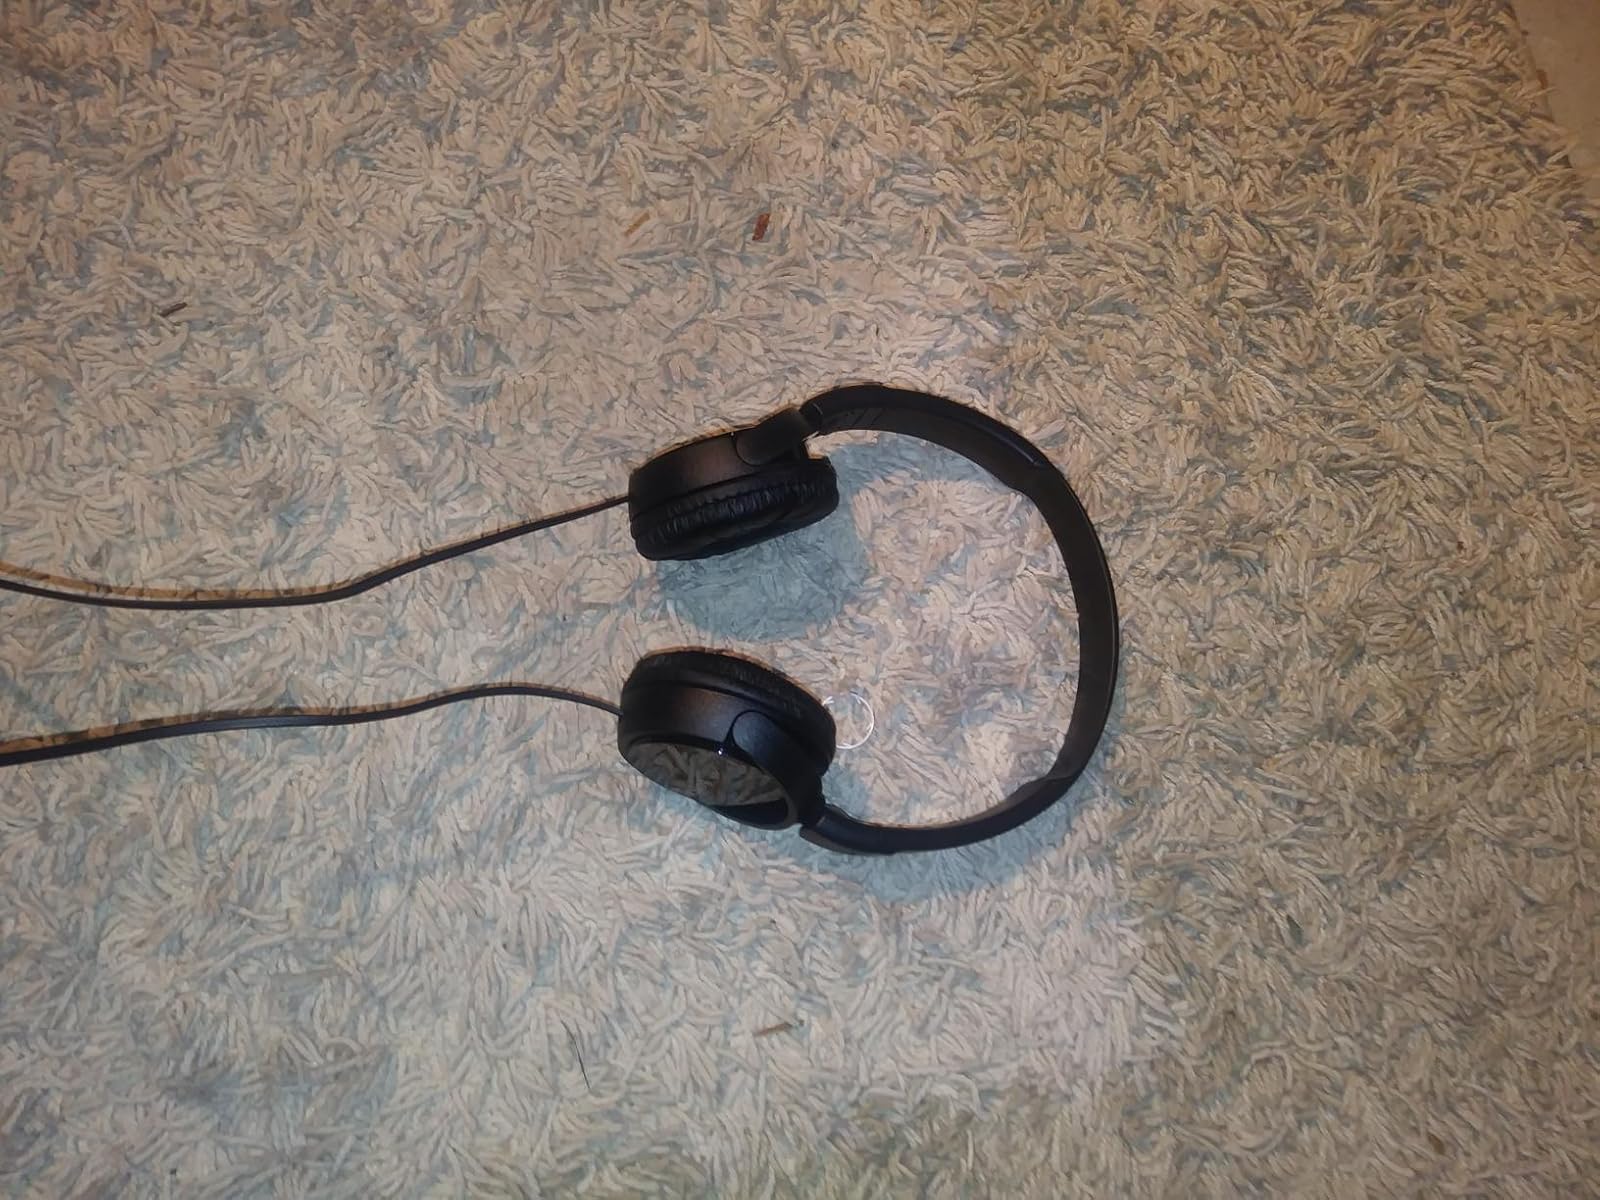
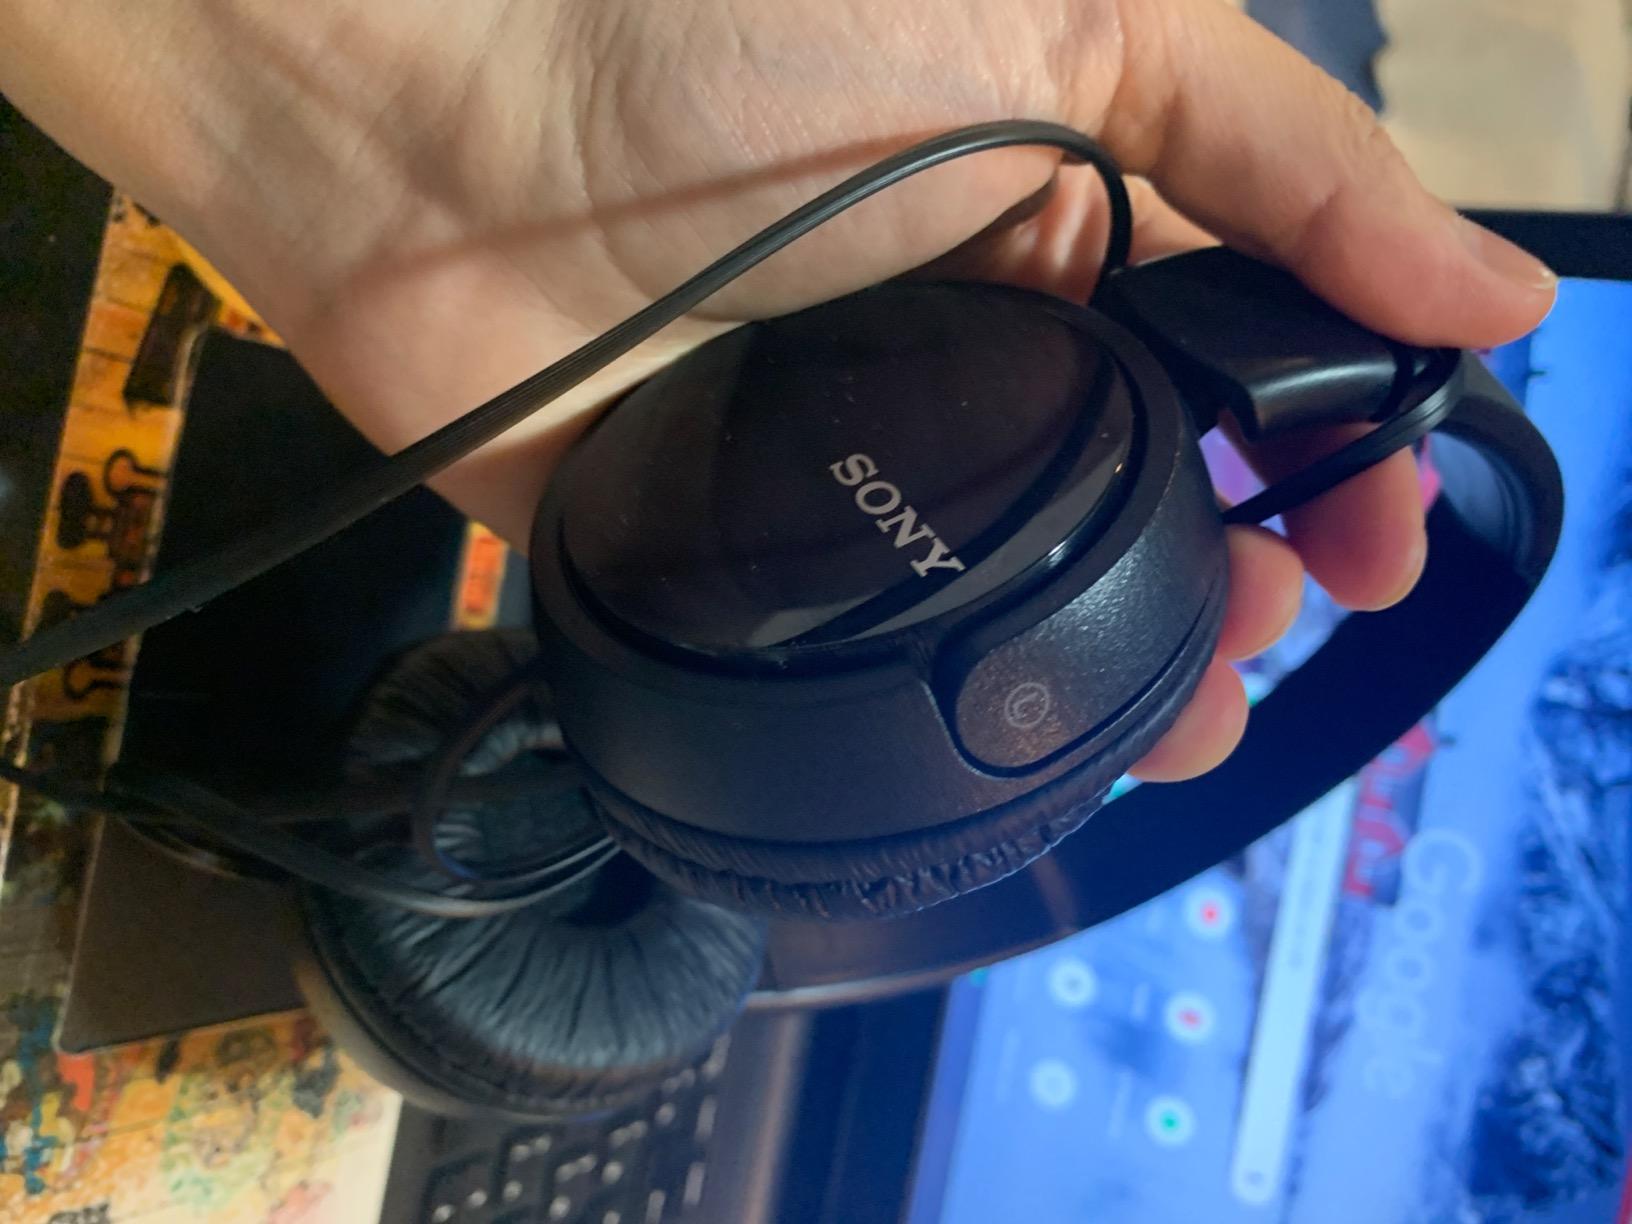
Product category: headphones
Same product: yes